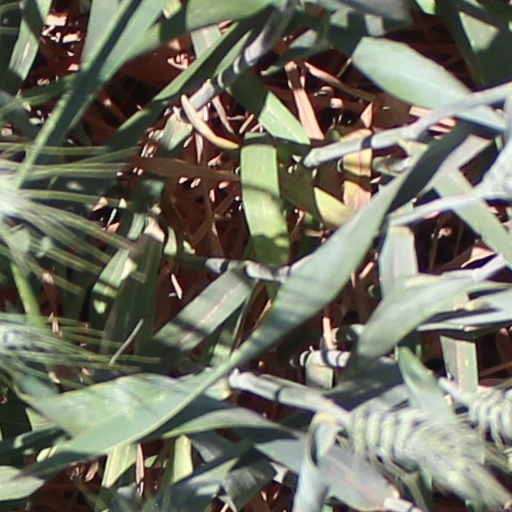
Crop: wheat